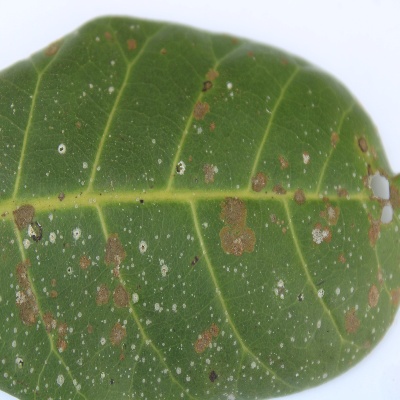
Crop: Cashew
Condition: red rust